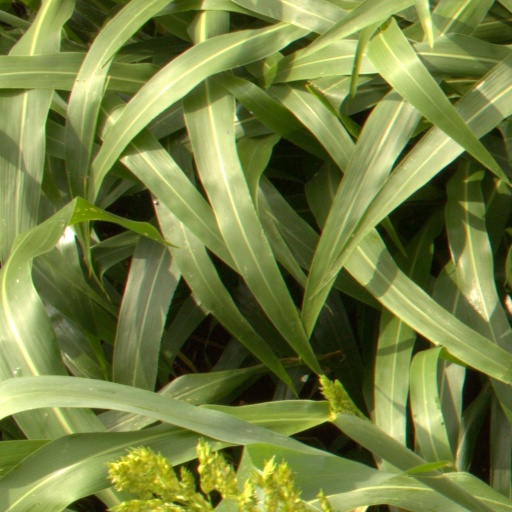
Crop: sorghum